Johanne Reutz Gjermoe

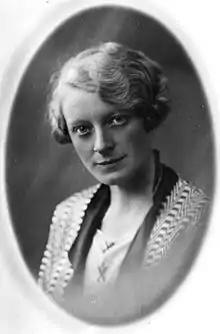
Johanne Reutz Gjermoe, c. 1933

Johanne Reutz Gjermoe ( 4 January 1896 – 4 February 1989) was a Norwegian economist and politician, a proponent for women's rights and peace activist. She was born in Bergen. She chaired the office of statistics at the Norwegian Confederation of Trade Unions from 1925. From 1935 to 1938 she was a delegate to the League of Nations. She was decorated with the King's Medal of Merit for her peace works. A biography of her was published in 2001.